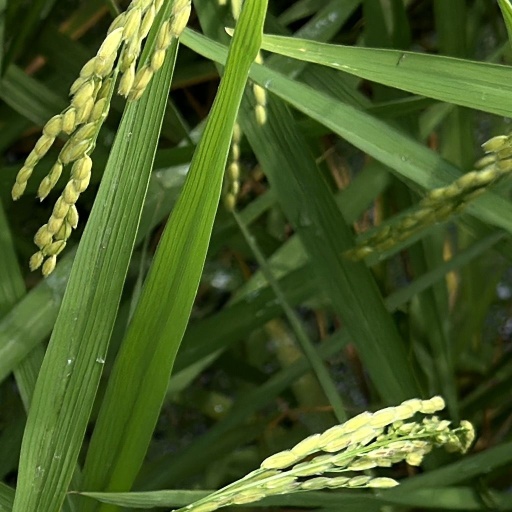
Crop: rice